Michael VII Doukas

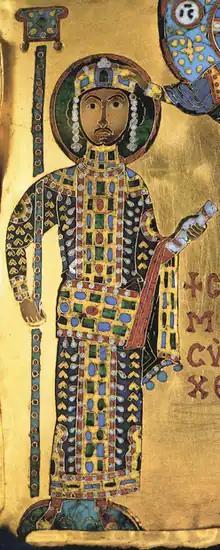
A cloisonné engraving of Michael VII Doukas in full imperial regalia, as depicted in the Georgian Khakuli Triptych

Michael VII Doukas or Ducas, nicknamed Parapinakes (a reference to the devaluation of the Byzantine currency under his rule), was the senior Byzantine emperor from 1071 to 1078. He was known as incompetent as an emperor and reliant on court officials, especially of his finance minister Nikephoritzes, who increased taxation and luxury spending while not properly financing their army (which later mutinied). Under his reign, Bari was lost and his empire faced open revolt in the Balkans. Along with the advancing Seljuk Turks in the eastern front, Michael also had to contend with his mercenaries openly turning against the empire. Michael stepped down as emperor in 1078 and later retired to a monastery.